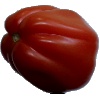
Label: Tomato Heart 1